Orhan

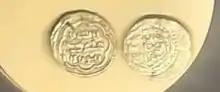
Silver coins of Orhan

Orhan invaded Byzantine territories in northwest Anatolia. First, in 1321, Orhan captured Mudanya, the port linking the city of Bursa to the Sea of Marmara coast. He then sent a column under Konur Alp towards the west Black Sea coast; another column under Akça Koca to capture Kocaeli, and finally a column under Abdurrahman Ghazi to capture the southeast coast of the Sea of Marmara. Then, he captured Bursa by persuading its Byzantine commander to defect. As Evrenos Bey, he became a commander of light cavalry, and he and his sons and grandsons led Ottoman troops in the Balkans. Once Bursa was captured, Orhan sent cavalry towards the Bosphorus, capturing Byzantine towns on the Marmara coast. There were even sightings of Ottoman light cavalry along the Bosphorus coast, and Ottoman forces laid siege to Nicaea (second only to Constantinople in the Byzantine Empire).